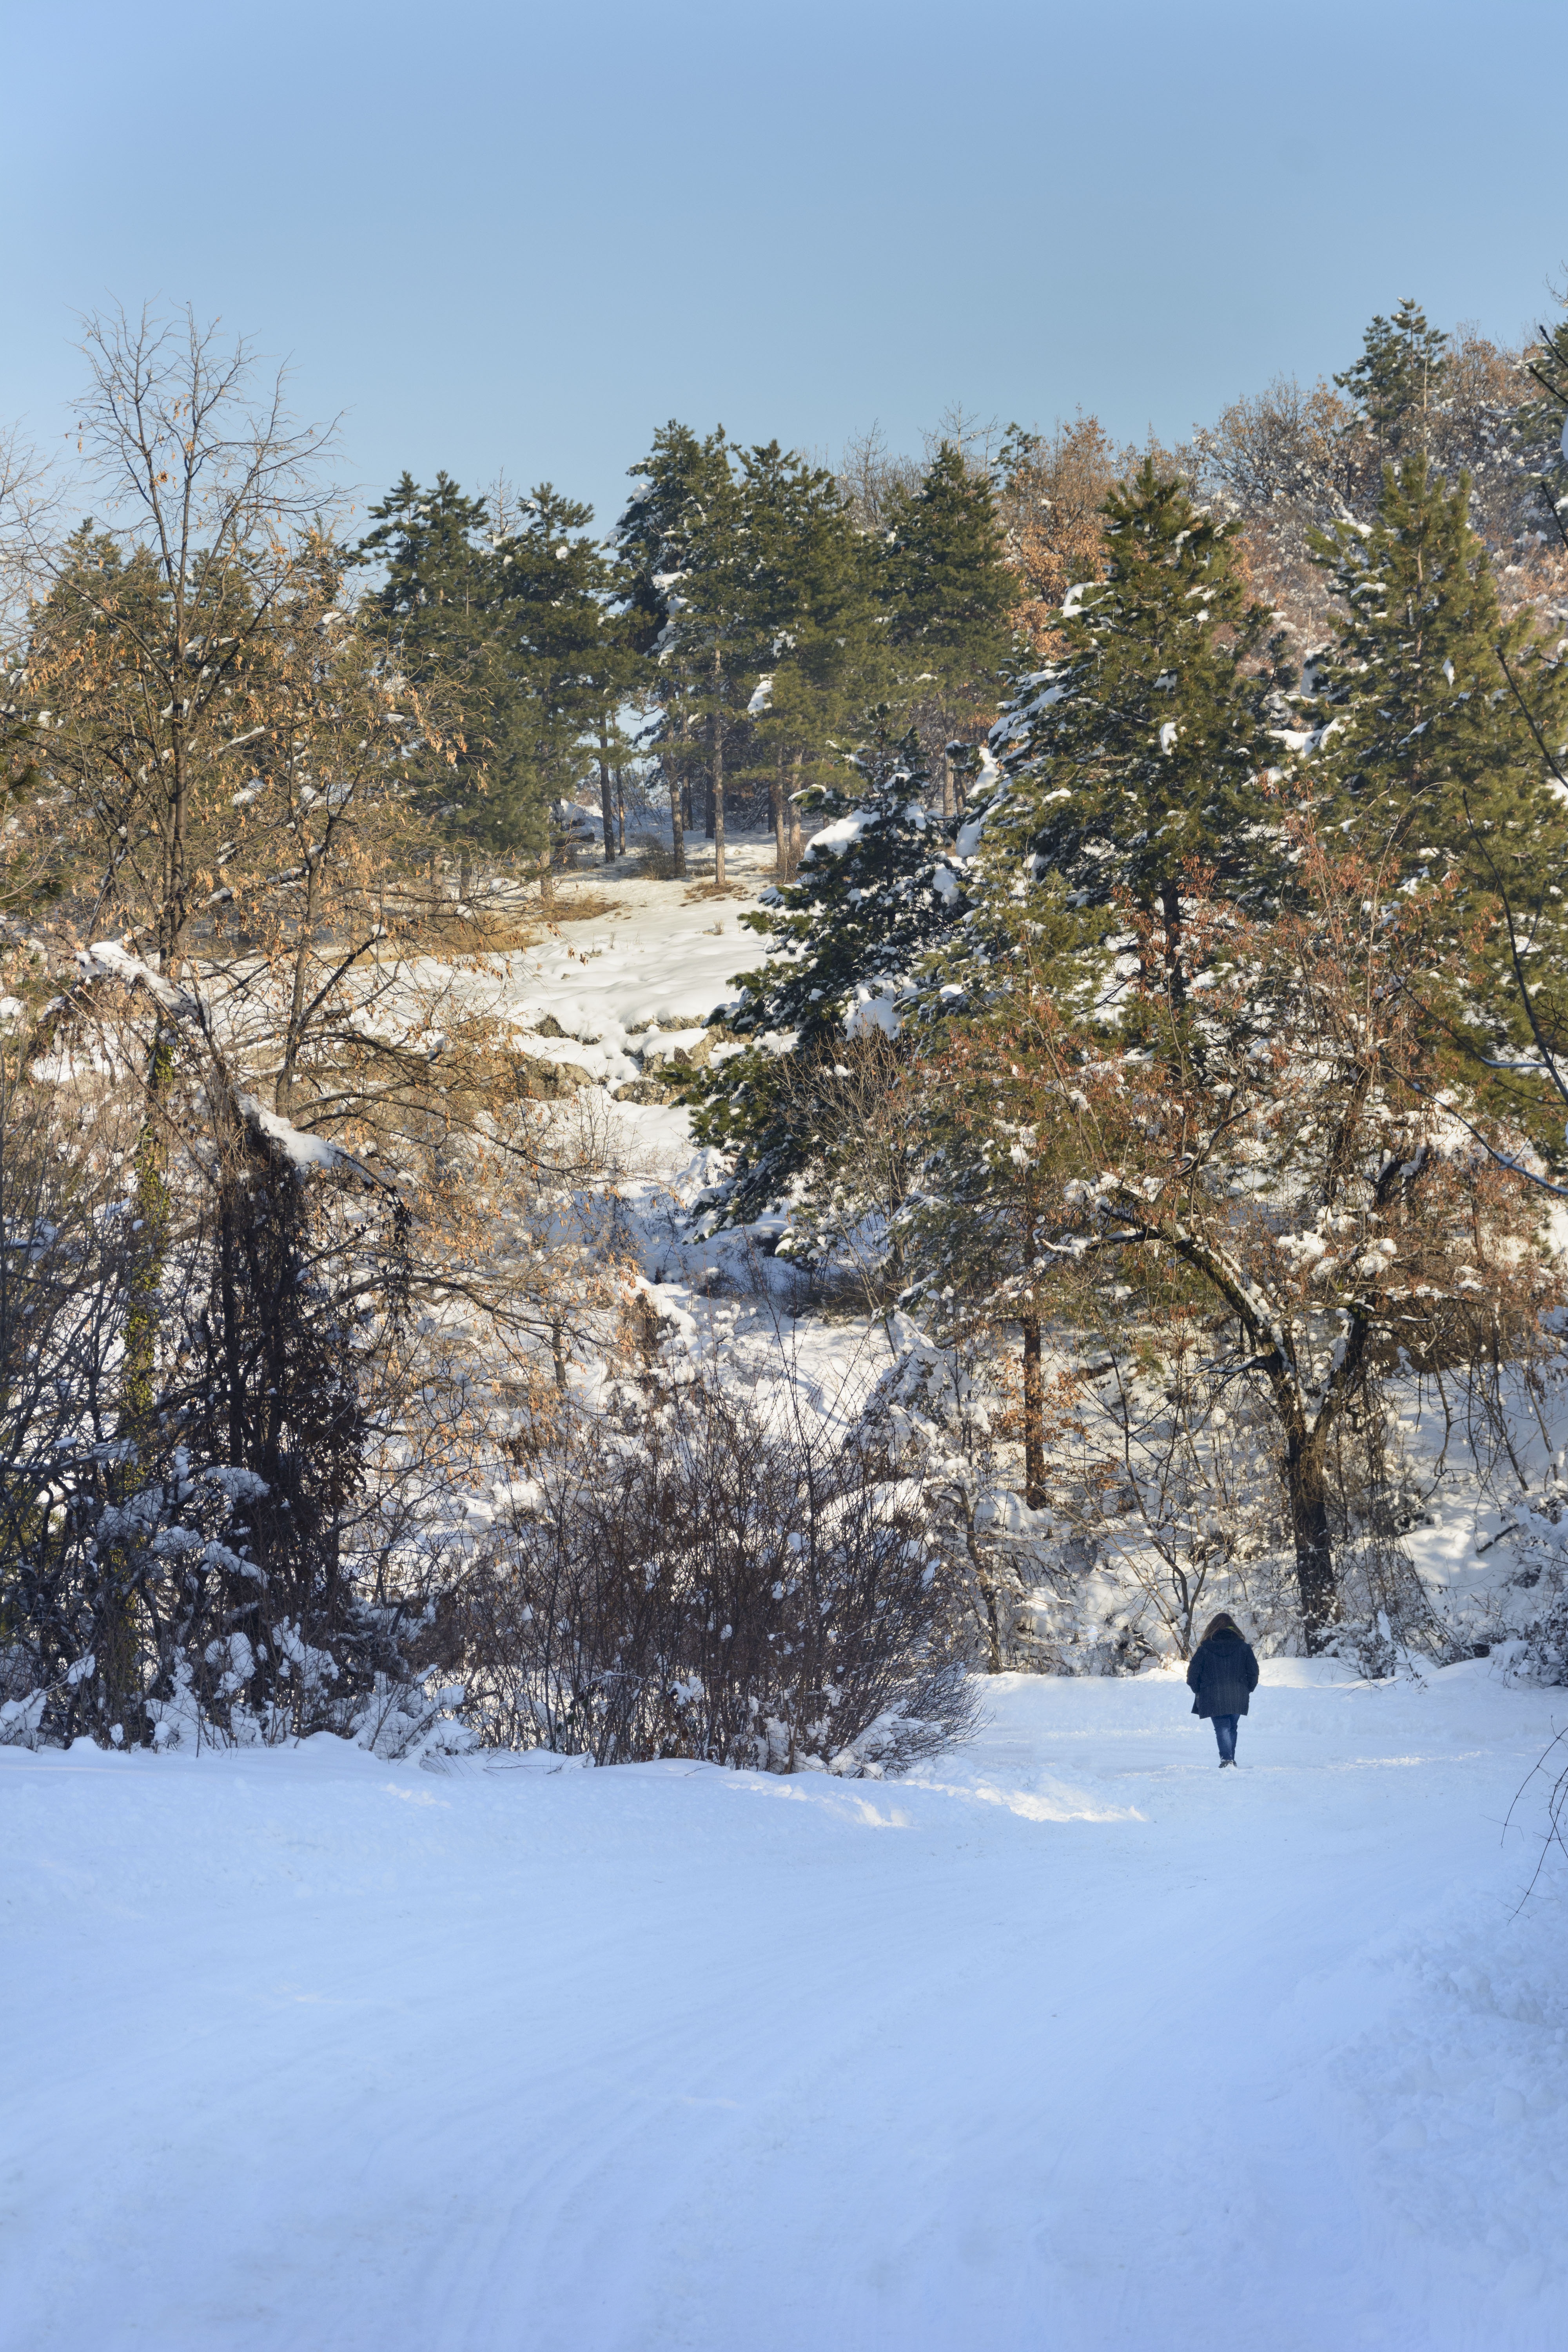
tree, nature, forest, outdoor, mountain, snow, cold, winter, people, girl, woman, white, female, weather, season, footwear, way, december, freezing, woody plant